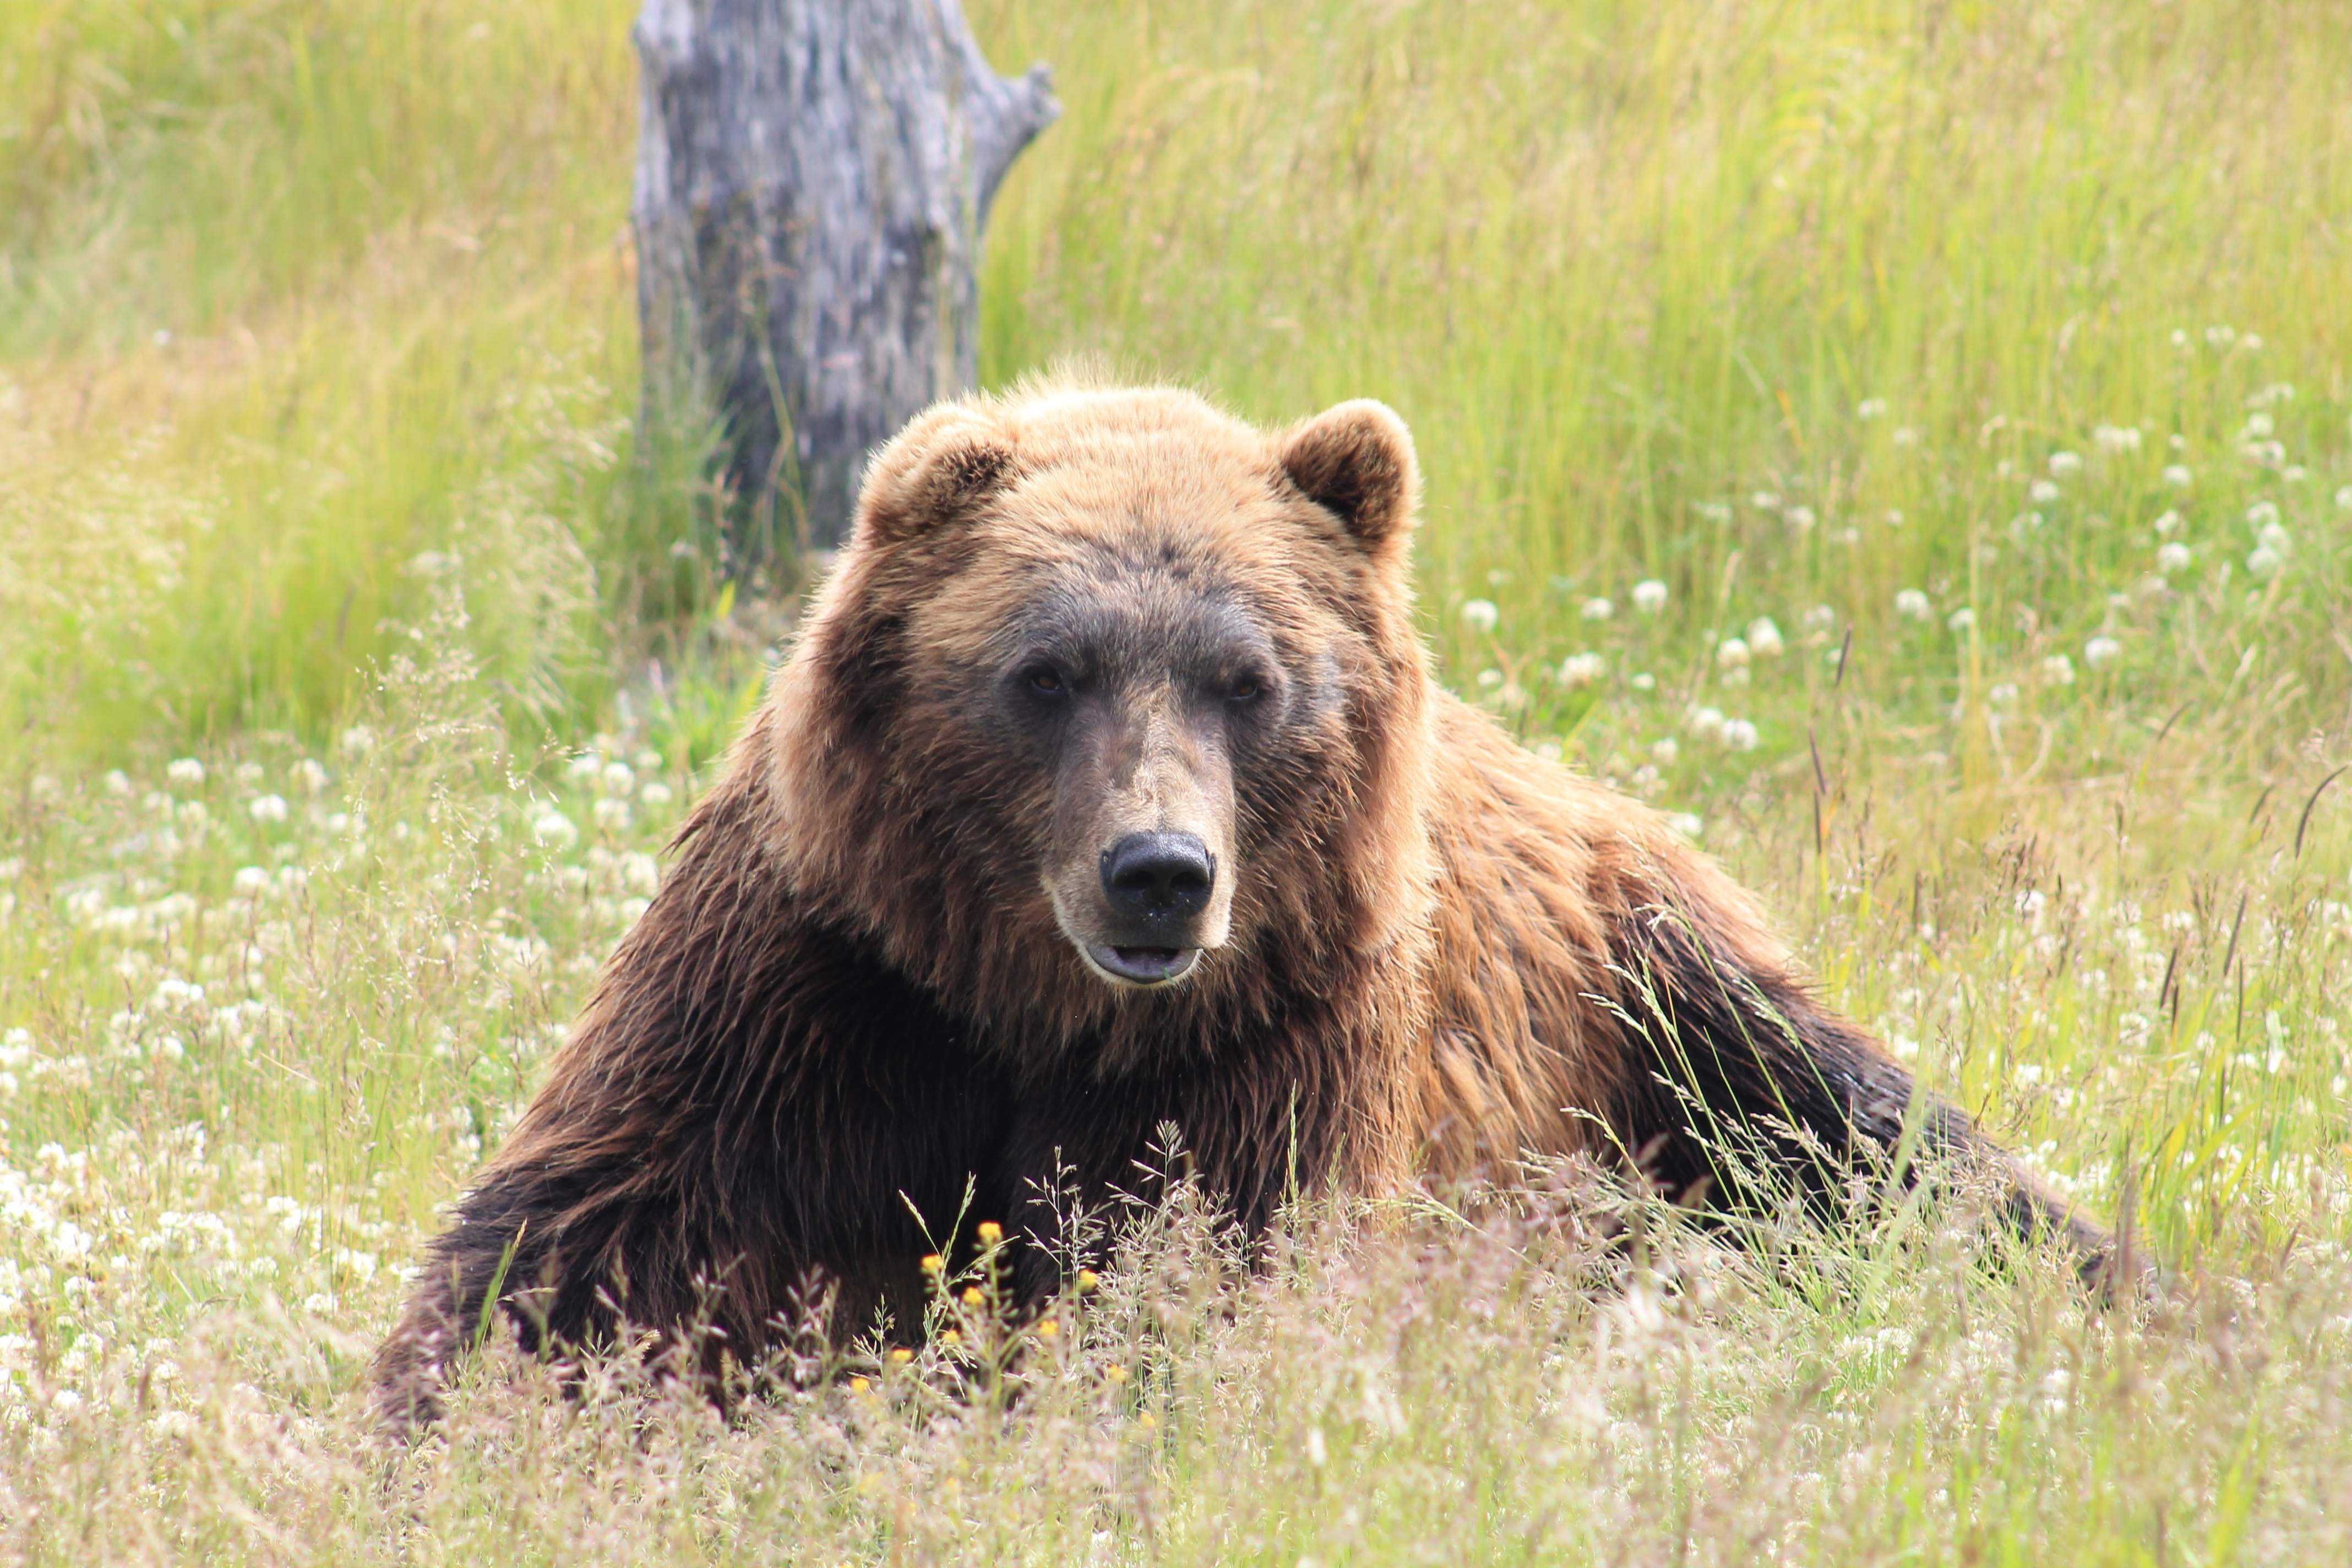
animal, bear, wildlife, grizzly, mammal, fauna, brown bear, vertebrate, grizzly bear, carnivoran, dog breed group, american black bear